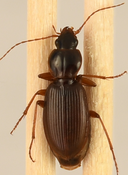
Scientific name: Synuchus impunctatus
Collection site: Bartlett Experimental Forest NEON (BART), plot BART_002